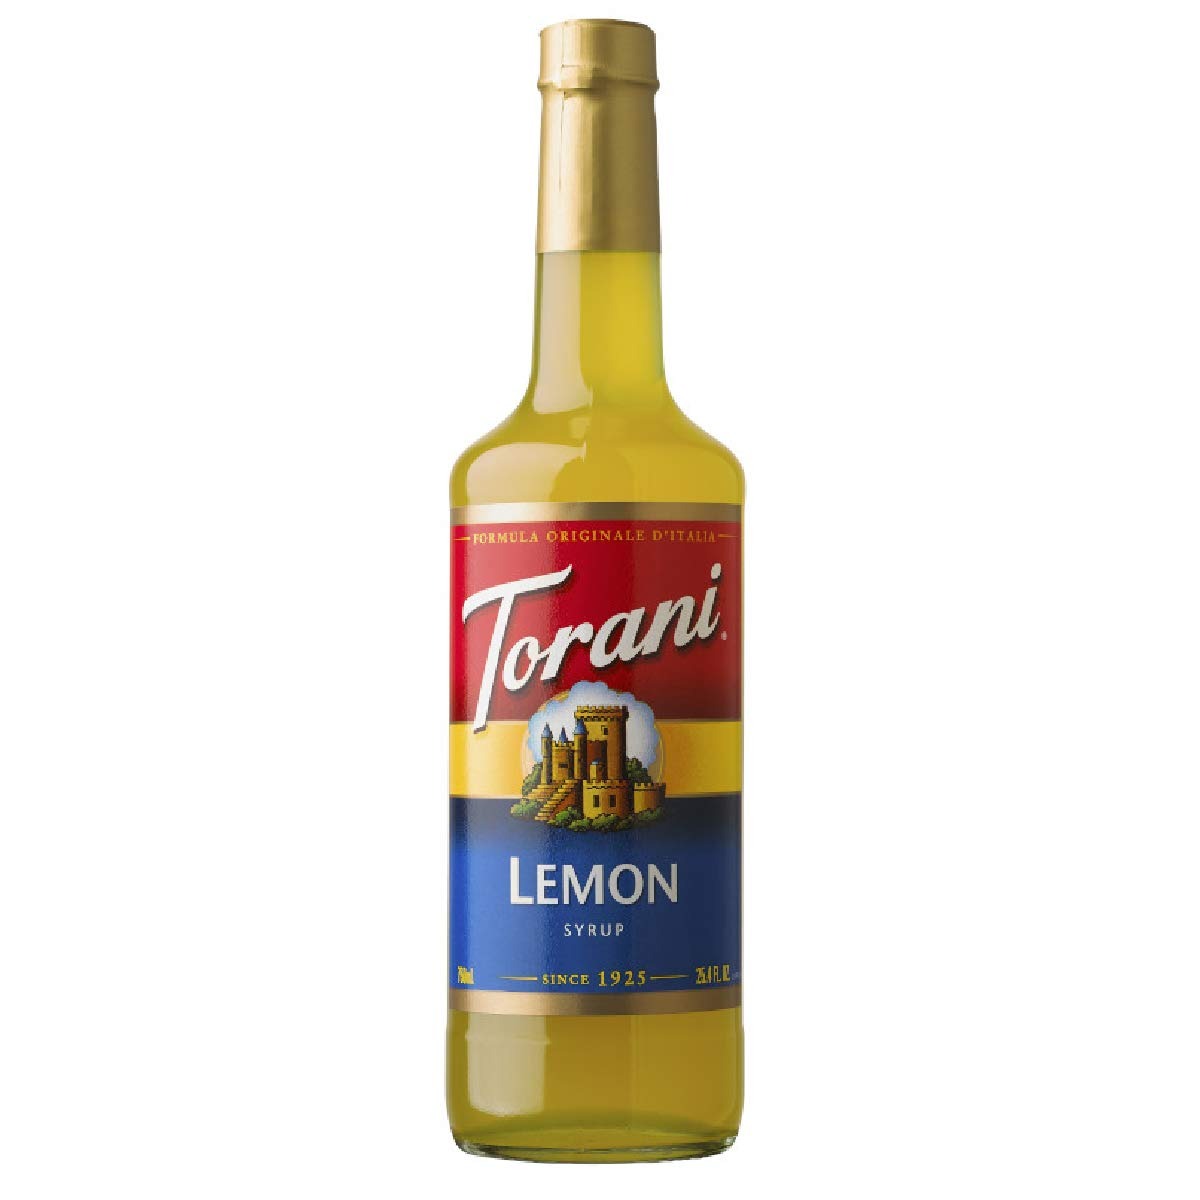
Item Name: Torani Lemon Syrup 750ml
Bullet Point 1: Product Type:Syrup
Bullet Point 2: Item Package Dimension:11.506 Centimetersl X14.503 Centimeters W X36.703 Centimeters H
Bullet Point 3: Item Package Weight:1.47 Kilograms
Bullet Point 4: Country Of Origin: United States
Value: 25.5
Unit: Fl Oz

Price: 17.97